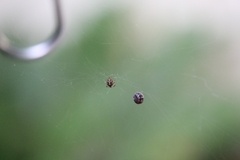
Species: Parasteatoda_tepidariorum